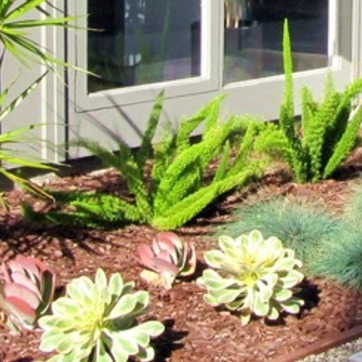
Material: foliage